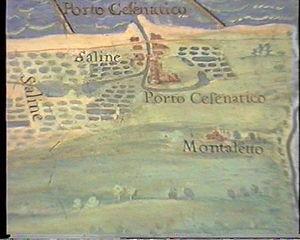
Porto Cesenatico extrait de la carte ""Flaminia"" du XVIII siècle, filmée (personnellement)au musée du Vatican."
Histoire de la ville et du port de Cesenatico, dans la province de Forlì-Cesena, dans la région d'Émilie-Romagne en Italie.